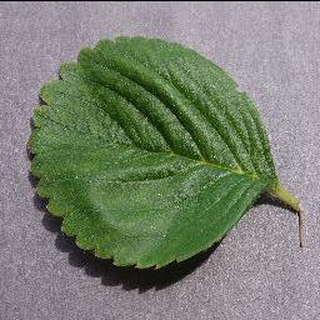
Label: healthy_strawberry